Gurgen Mahari

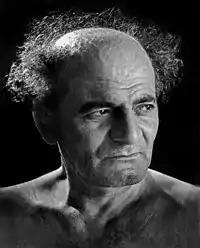
Gurgen Mahari

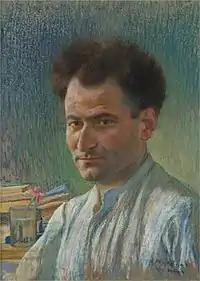
Portrait of Mahari by Panos Terlemezian (1932)

Gurgen Mahari (born Gurgen Grigori Ajemian; , 1903 – June 17, 1969) was an Armenian writer of prose and poetry. His most significant works include the semi-autobiographical novella "Barbed Wires in Blossom" (1968) and the novel "Burning Orchards" (1966), which is set in the writer's hometown of Van on the eve of the Armenian genocide.